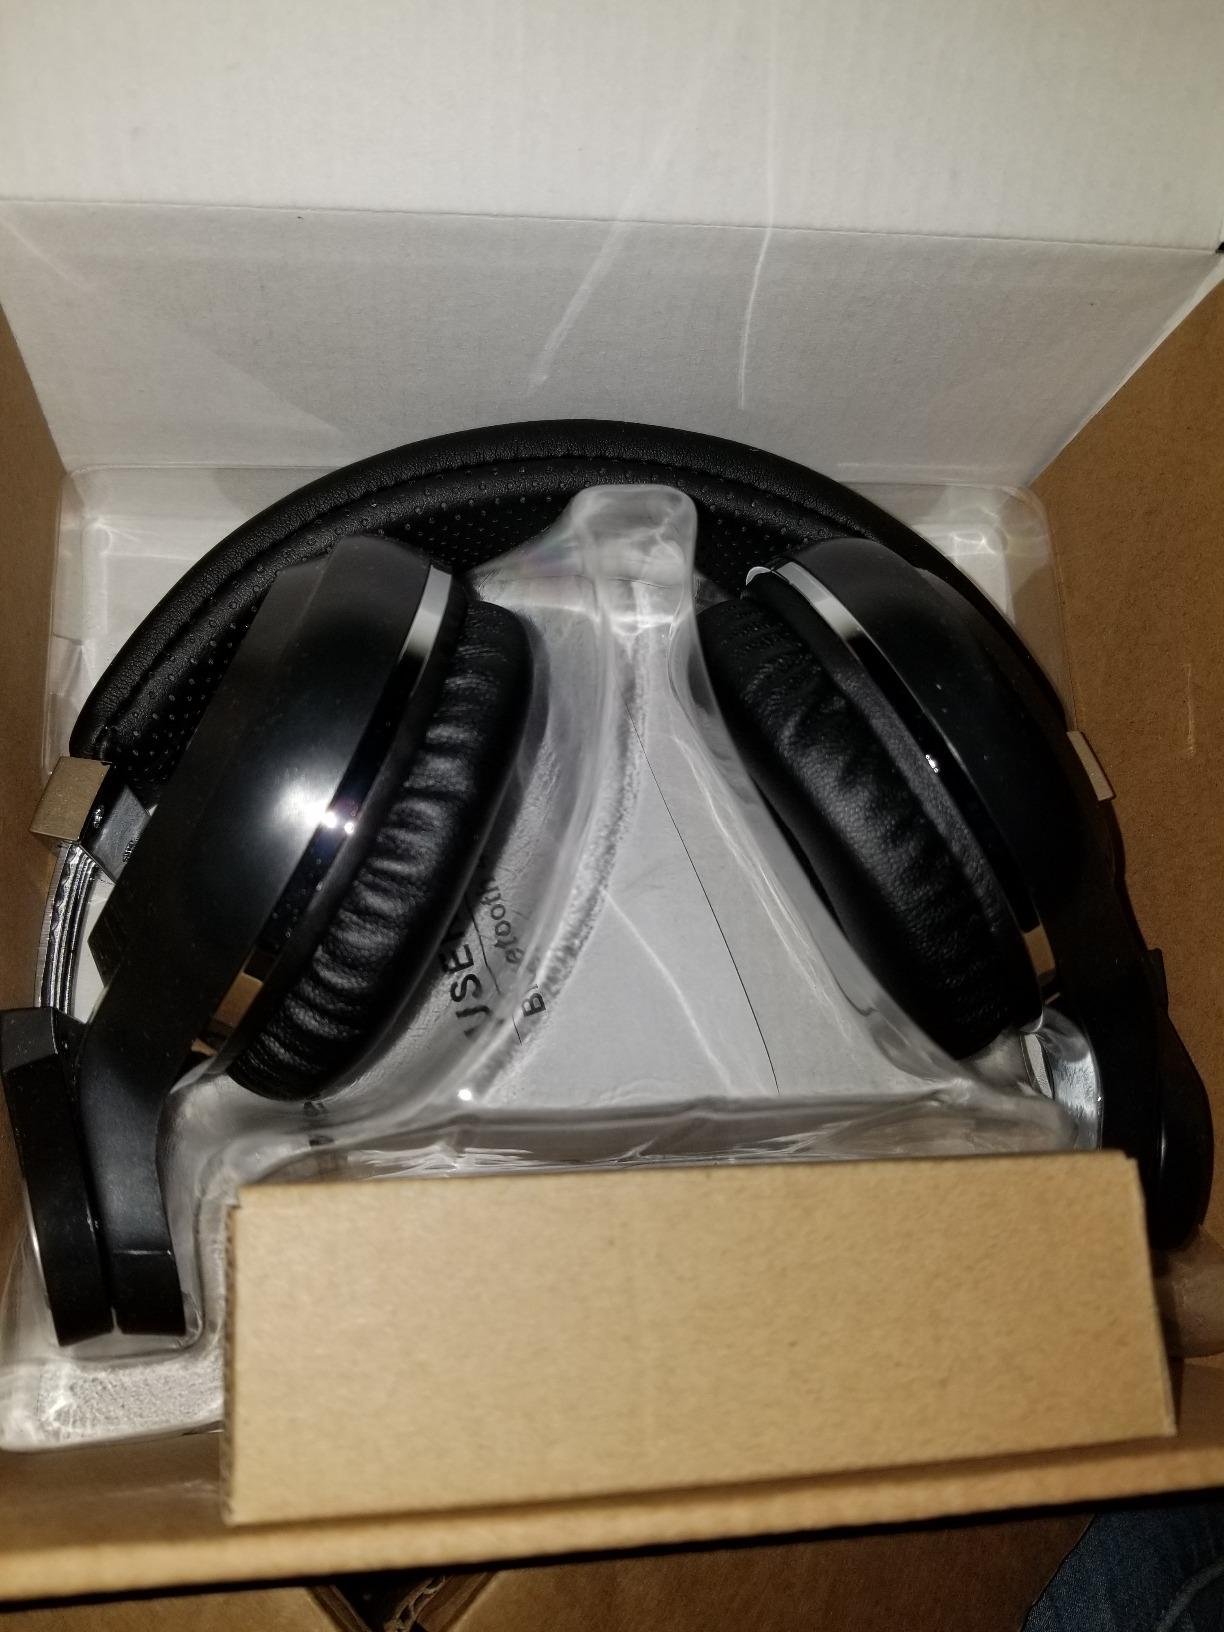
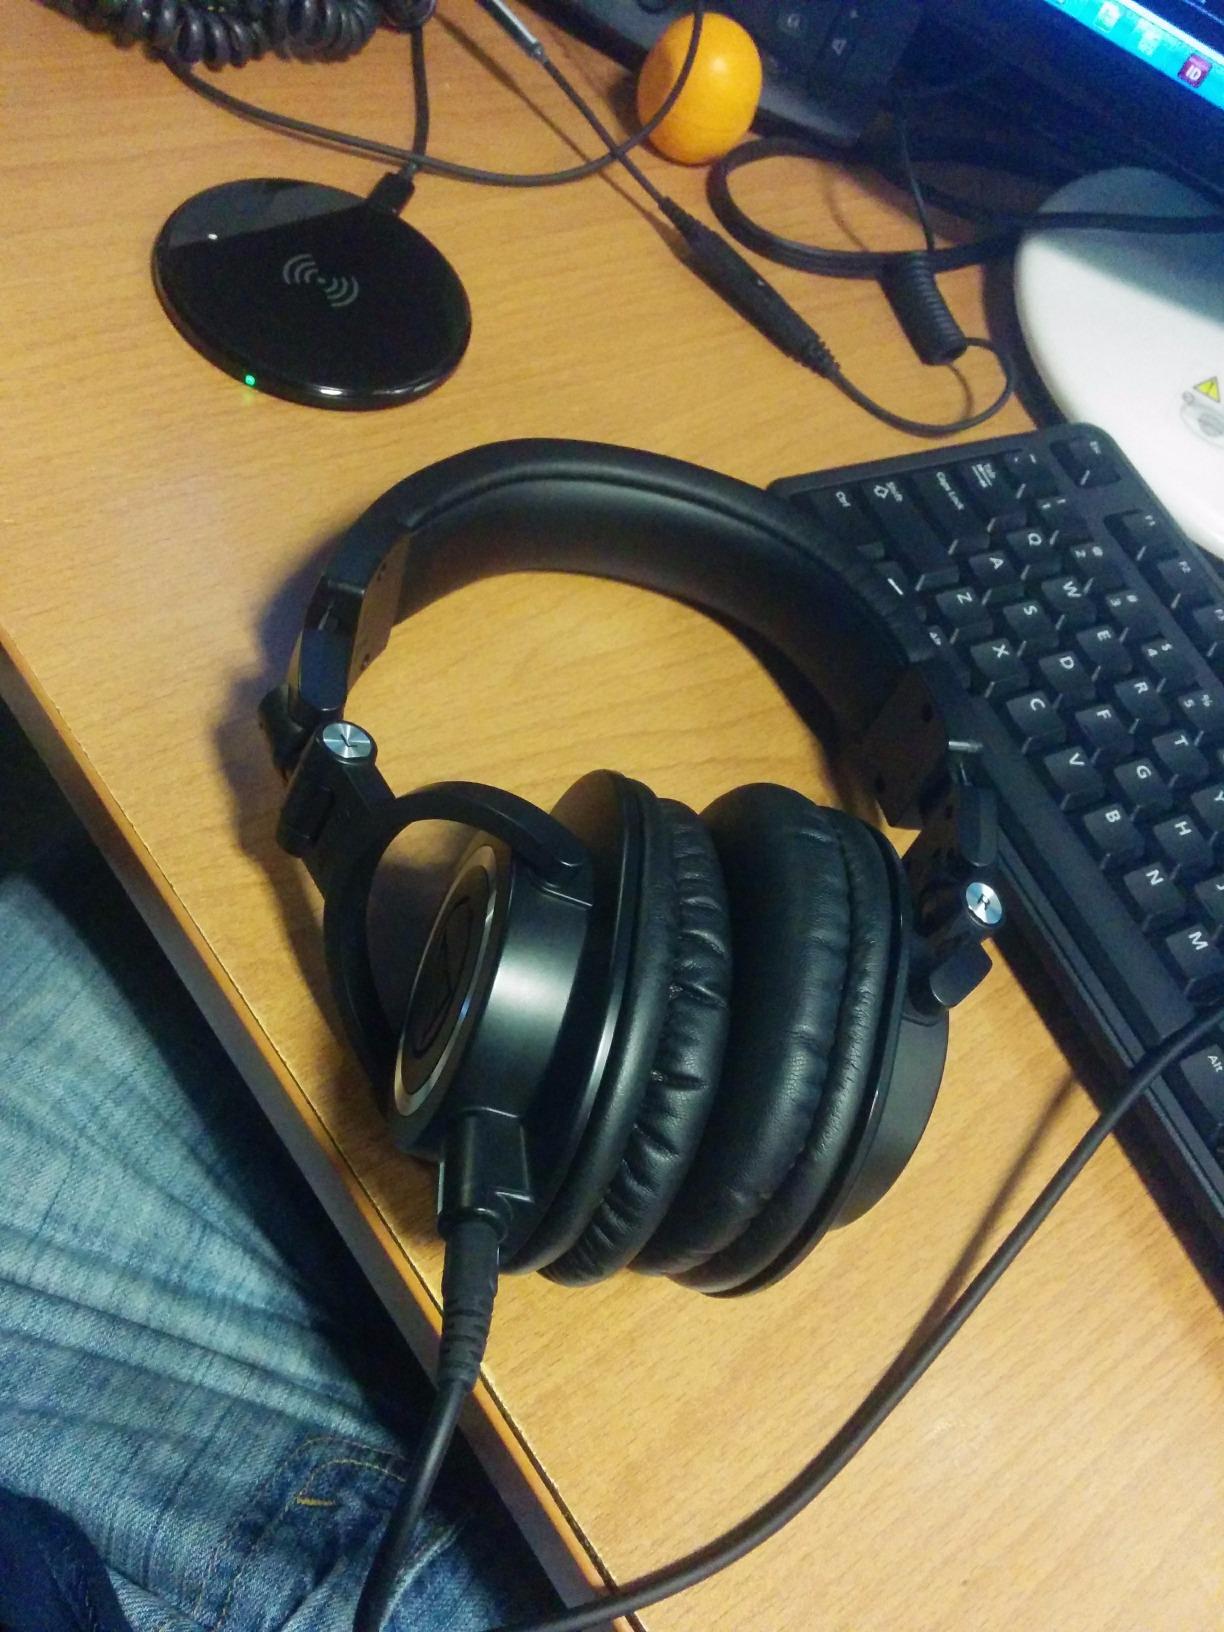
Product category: headphones
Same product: no